Yuri Brezhnev

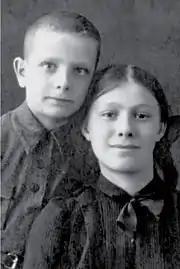
Yuri with his sister Galina in Alma-Ata, Kazakh SSR (1942)

Before his retirement, Brezhnev was a Candidate Member of the Central Committee (CC) of the 26th Congress of the Communist Party of the Soviet Union (CPSU), and worked as a First Deputy Minister of the Ministry of Foreign Economic Relations. After his forced retirement following allegations of embezzlement and corruption, Brezhnev became a pensioner. Soon after becoming a pensioner, he was brutally beaten and arrested by police, and all his belongings were confiscated.